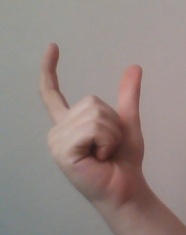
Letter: nun